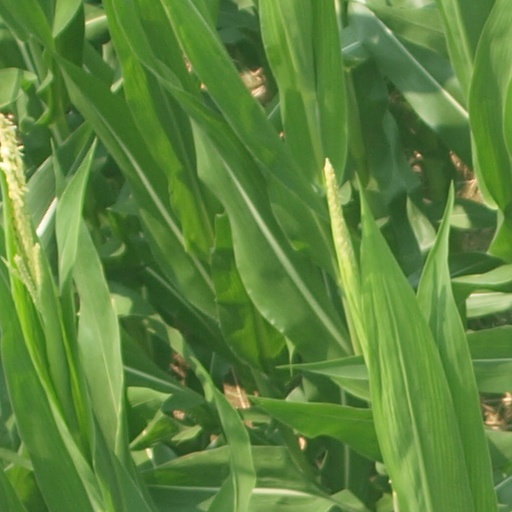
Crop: maize; corn